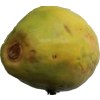
Label: papaya